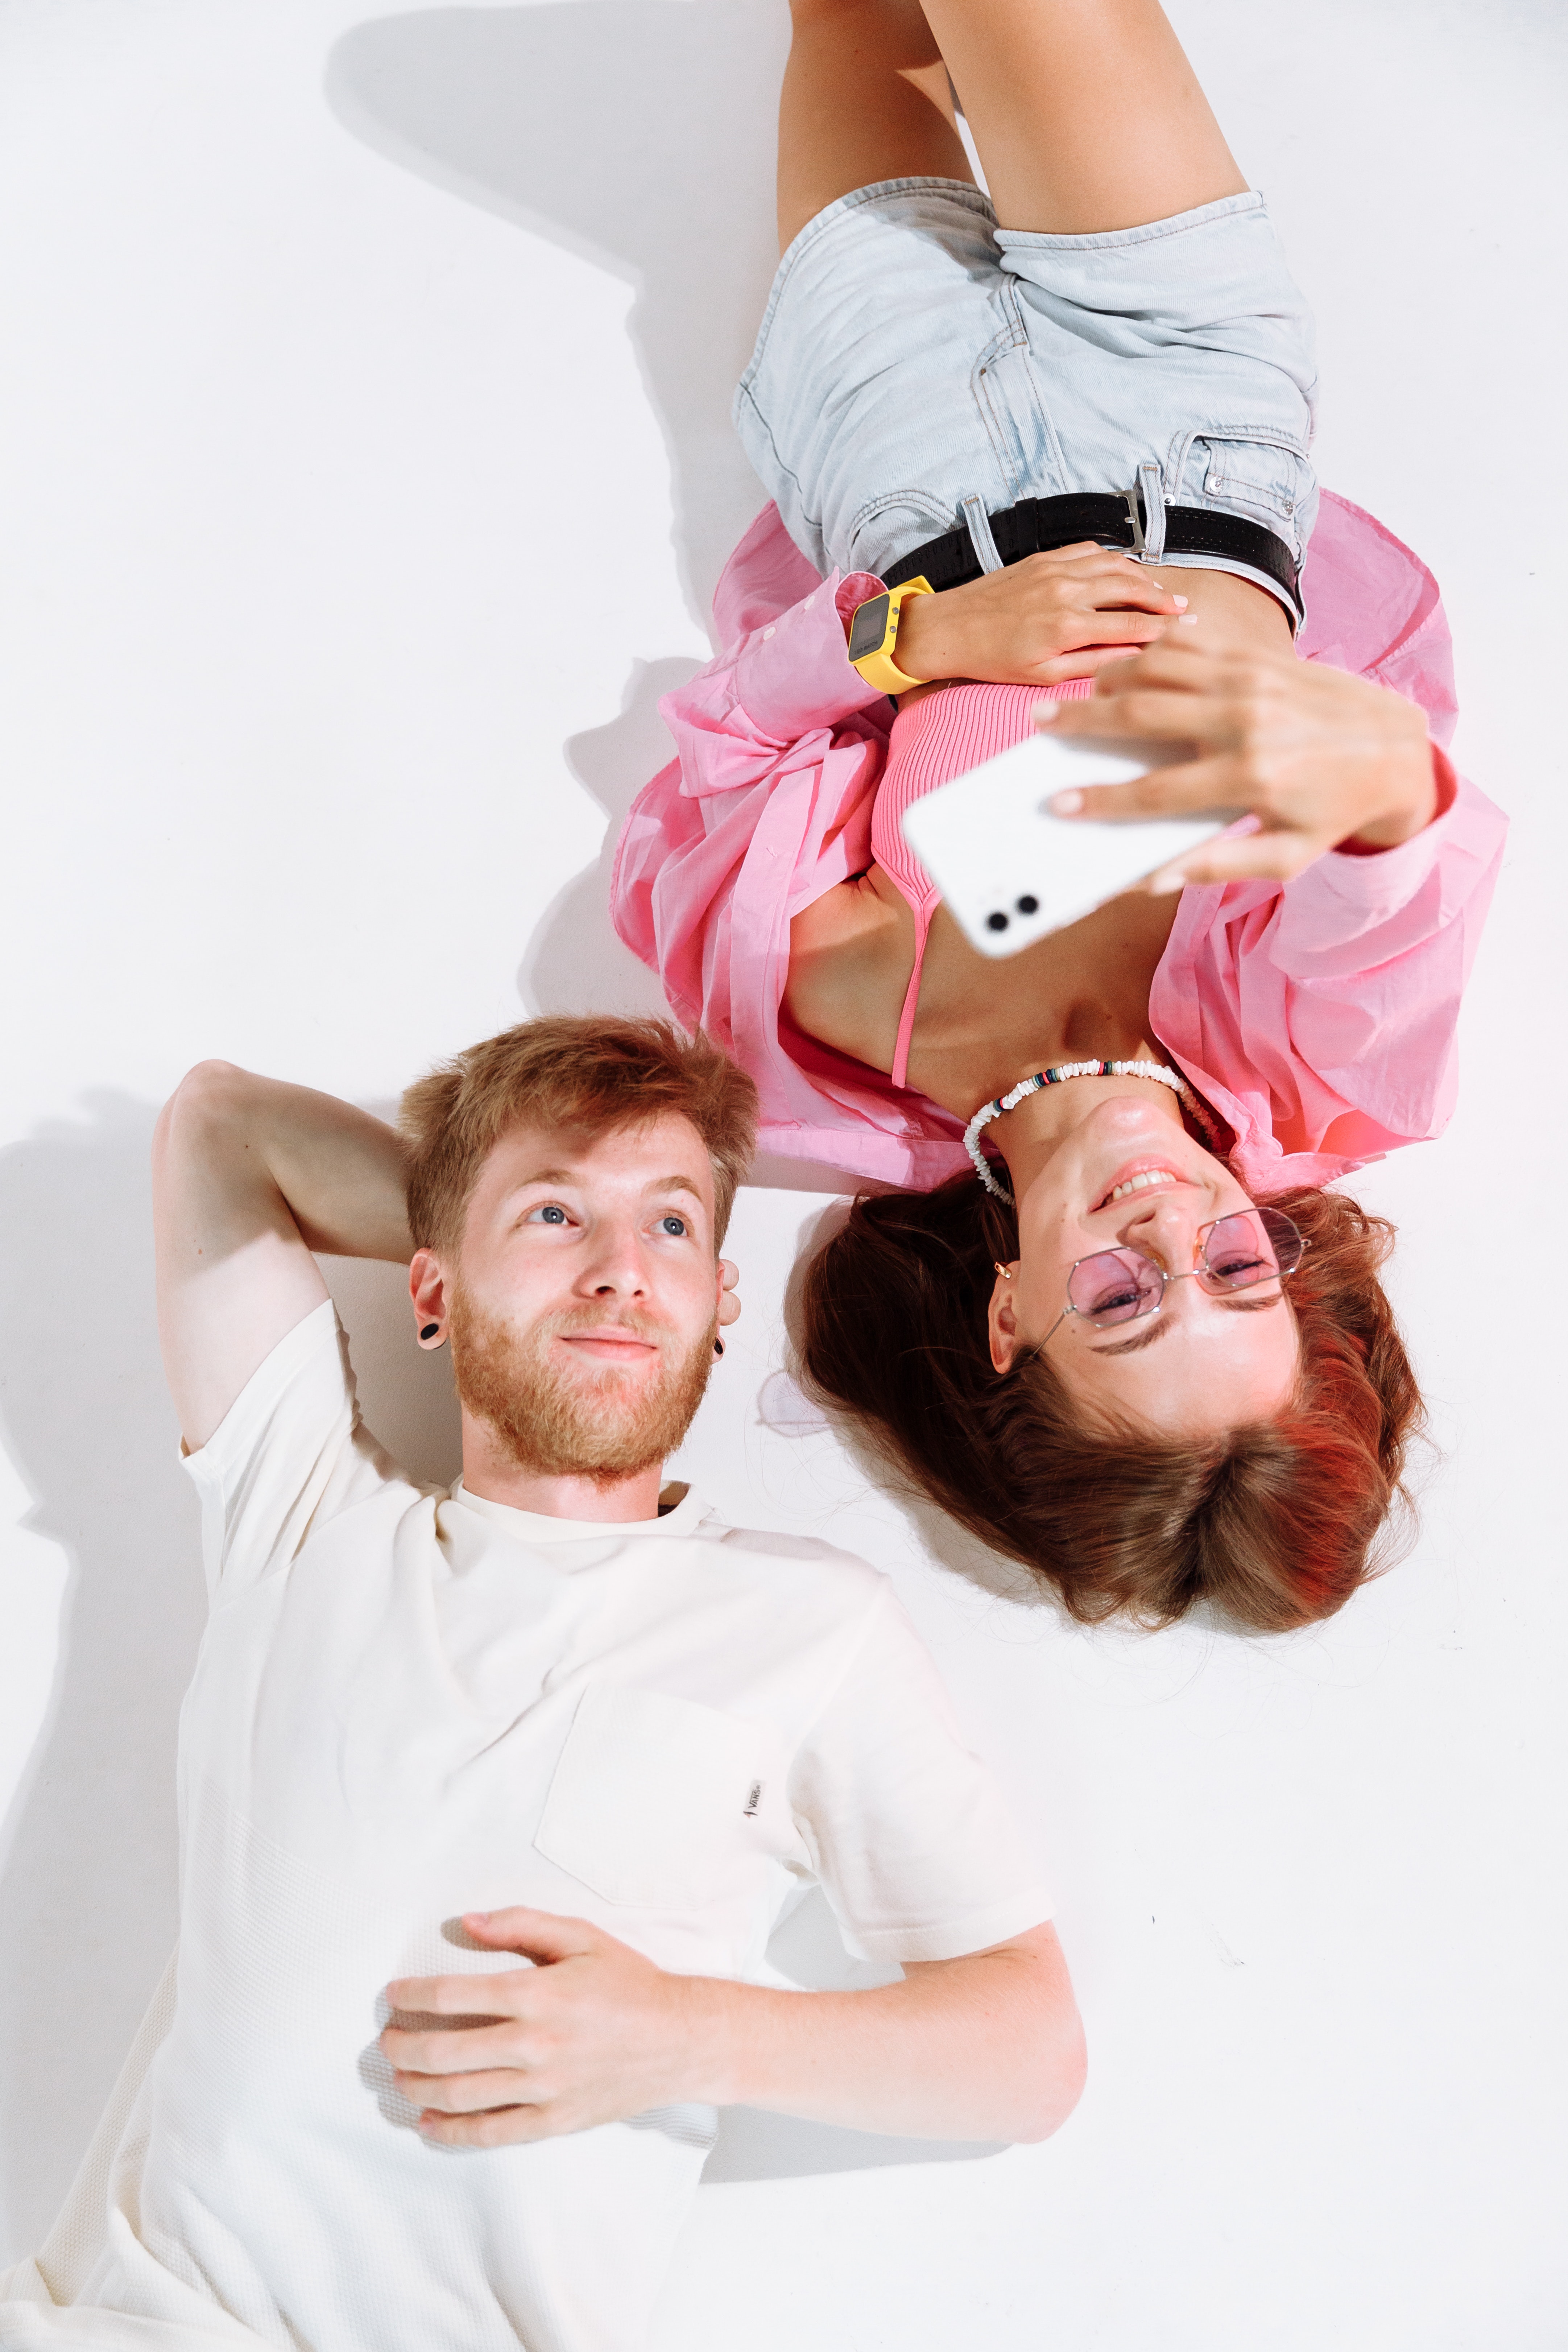
woman, joint, jeans, arm, shoulder, leg, stomach, white, muscle, comfort, human body, neck, dress, sleeve, flash photography, gesture, happy, elbow, pink, t shirt, thigh, knee, red, shorts, abdomen, fun, trunk, leisure, waist, magenta, event, wrist, human leg, sitting, love, child, room, portrait photography, photo shoot, flesh